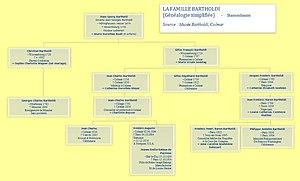
Source
Auguste Bartholdi, né le 2 août 1834 à Colmar et mort le 4 octobre 1904 à Paris, est un sculpteur et peintre français.